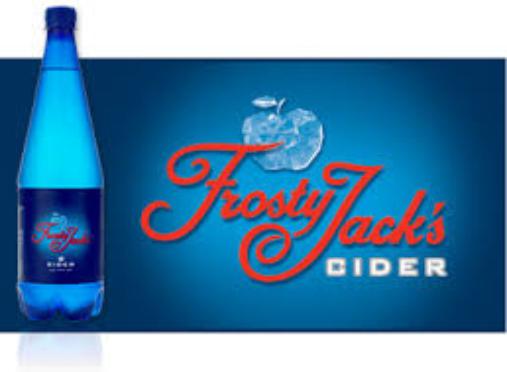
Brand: Frosty Jack Cider
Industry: Food